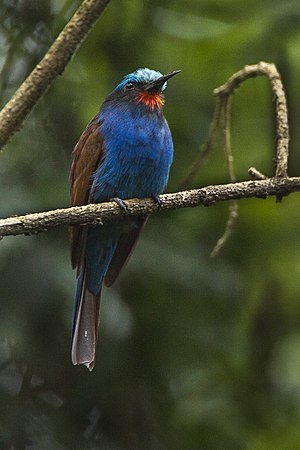
Brunrygget biæder
Brunrygget biæder er en skrigefugl, der lever i det centrale Afrika.